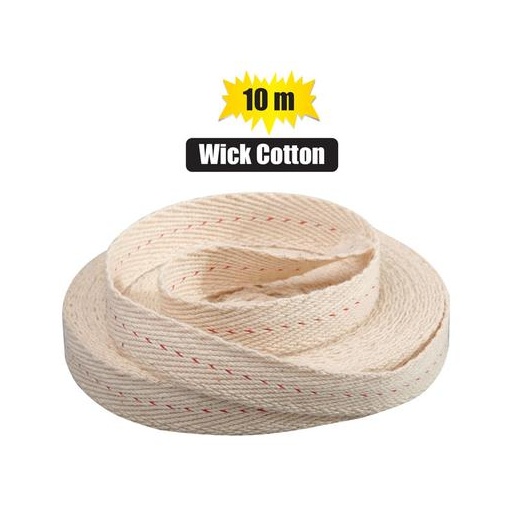
Wick Cotton - 7/8 Inch Width - 10 Meter Roll
Brand: Albatross Wholesale
This long roll of cotton is perfect for making your own candles at home. It's soft, easy to cut, and just the right size for fun candle-making projects. Shipping & Order Info Free Shipping: On orders of R750.00 or more Price: Per item, unless described as Bulk or Pack Lead Time: 2 – 4 Working Days Standard Shipping: R99 on orders below R750.00
Category: Arts & Entertainment > Hobbies & Creative Arts > Arts & Crafts > Art & Crafting Materials > Olfactory Arts Materials > Candle Making Materials > Wicks